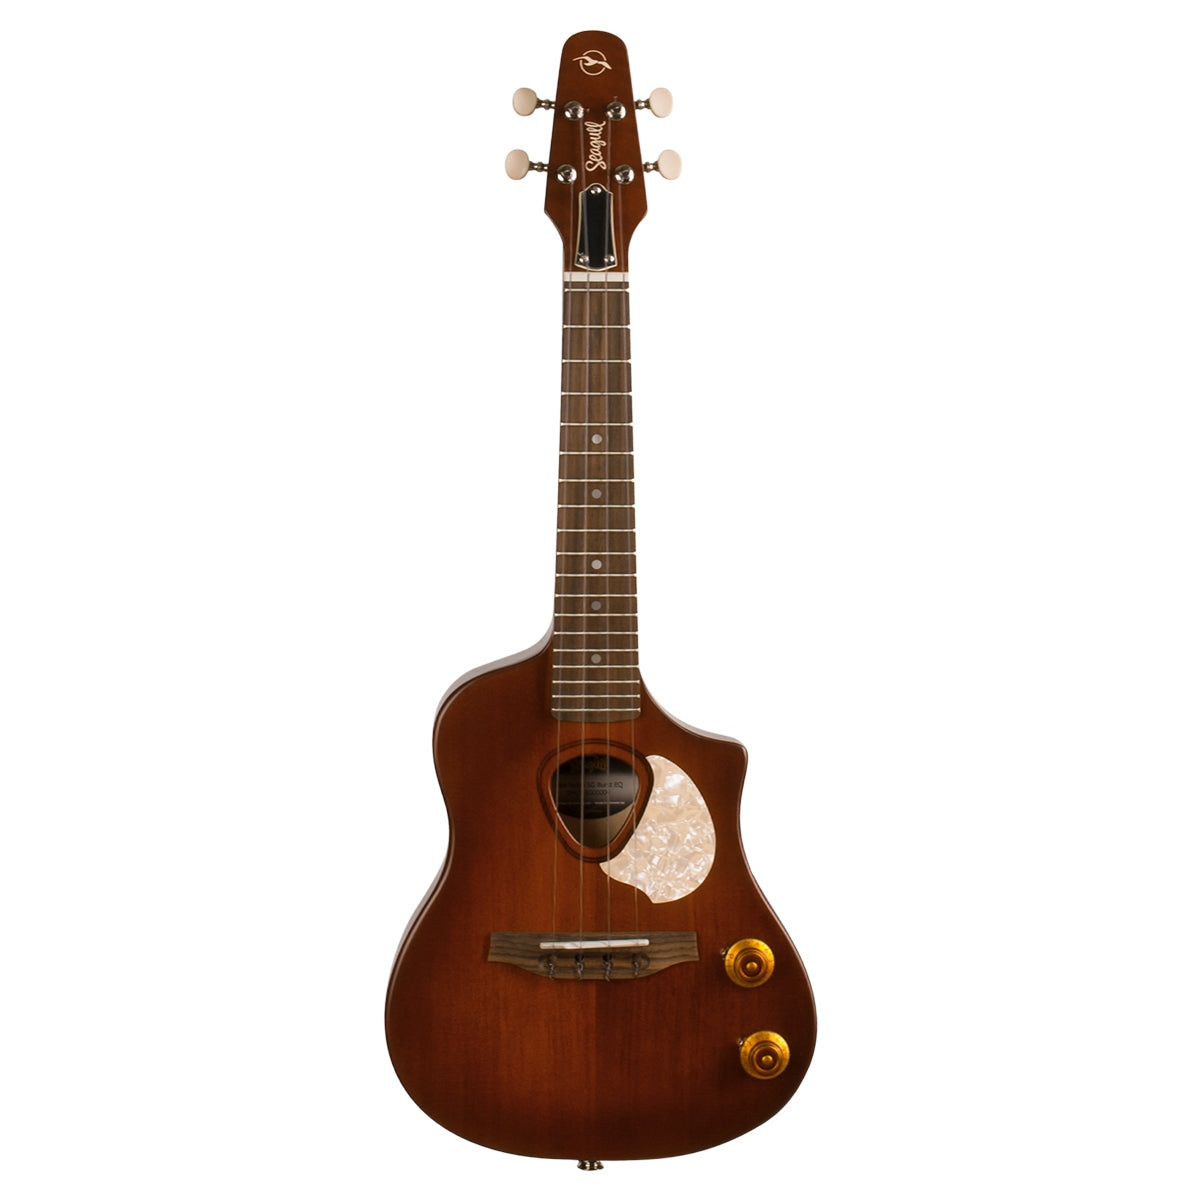
Seagull Nylon Electro Ukulele ~ Burst SG EQ
Brand: Seagull
Made in Canada At the intersection of original design and quality materials, you will find the Seagull Uke Nylon SG Burst EQ. This fun-to-play nylon Uke is made of a solid maple body with a solid spruce top; a wood combination that, along with the classic tone of the nylon strings creates a smooth sound with plenty of tonal definition. And thanks to the zero fret, you get a lot of ring and sustain to your tone. The Seagull Uke Steel SG also features a Burnt Umber semi-gloss finish, open-gear tuners, and custom Seagull electronics with easily accessible volume and tone controls at the lower bout. The Seagull Uke Nylon SG Burst maintains a more conventional nylon-string feel, but with a modern take on design and playability. Godin Dealer Locator Specifications Nut Width: 1.375" (34.93 mm) Scale : 13.88" (352.43 mm) Shipping Weight : 4.00 lbs Godin Guitar Bag Included
Category: Arts & Entertainment > Hobbies & Creative Arts > Musical Instruments > String Instruments > Ukuleles > Pocket Ukuleles